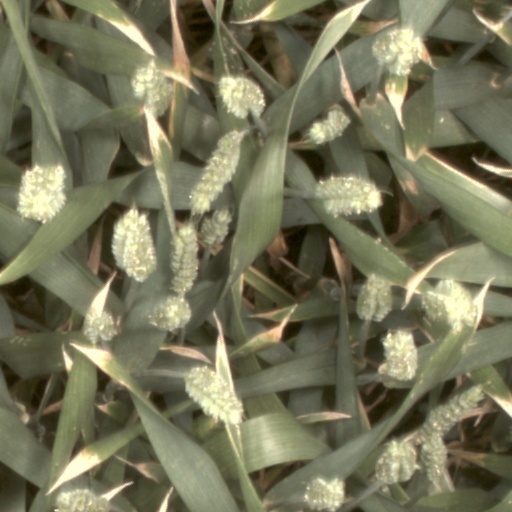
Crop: wheat